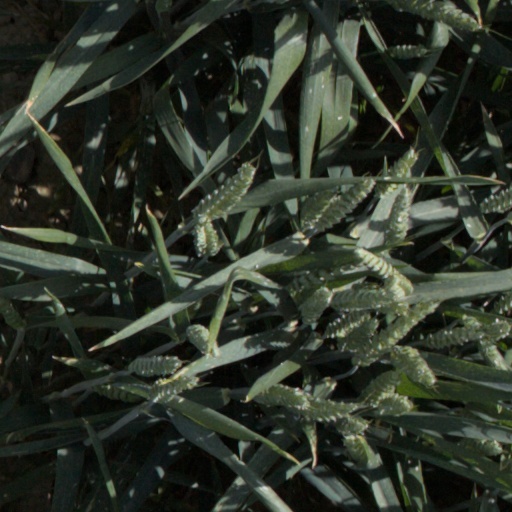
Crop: wheat